Scottish Church College

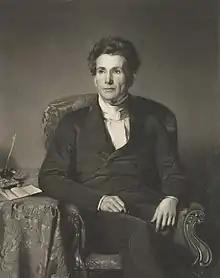
Alexander Duff (1806–1878)

In the early 1800s, under the regime of the East India Company, English education and Missionary activities were initially suspect. While the East India Company supported Orientalist instruction in the vernacular languages like Persian, Arabic and Sanskrit, and helped to establish institutions like Calcutta Madrasah College, and Sanskrit College, in general, colonial administrative policy discouraged the dissemination of knowledge in their language, that is in English. The general apathy of the Company towards the cause of education and improvement of natives is in many ways, the background for the agency of missionaries like Duff.